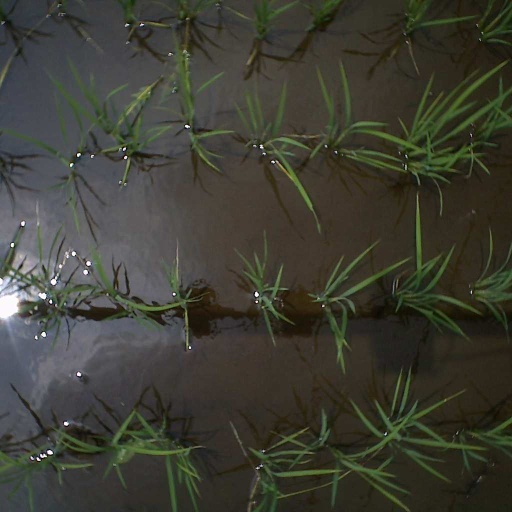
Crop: rice